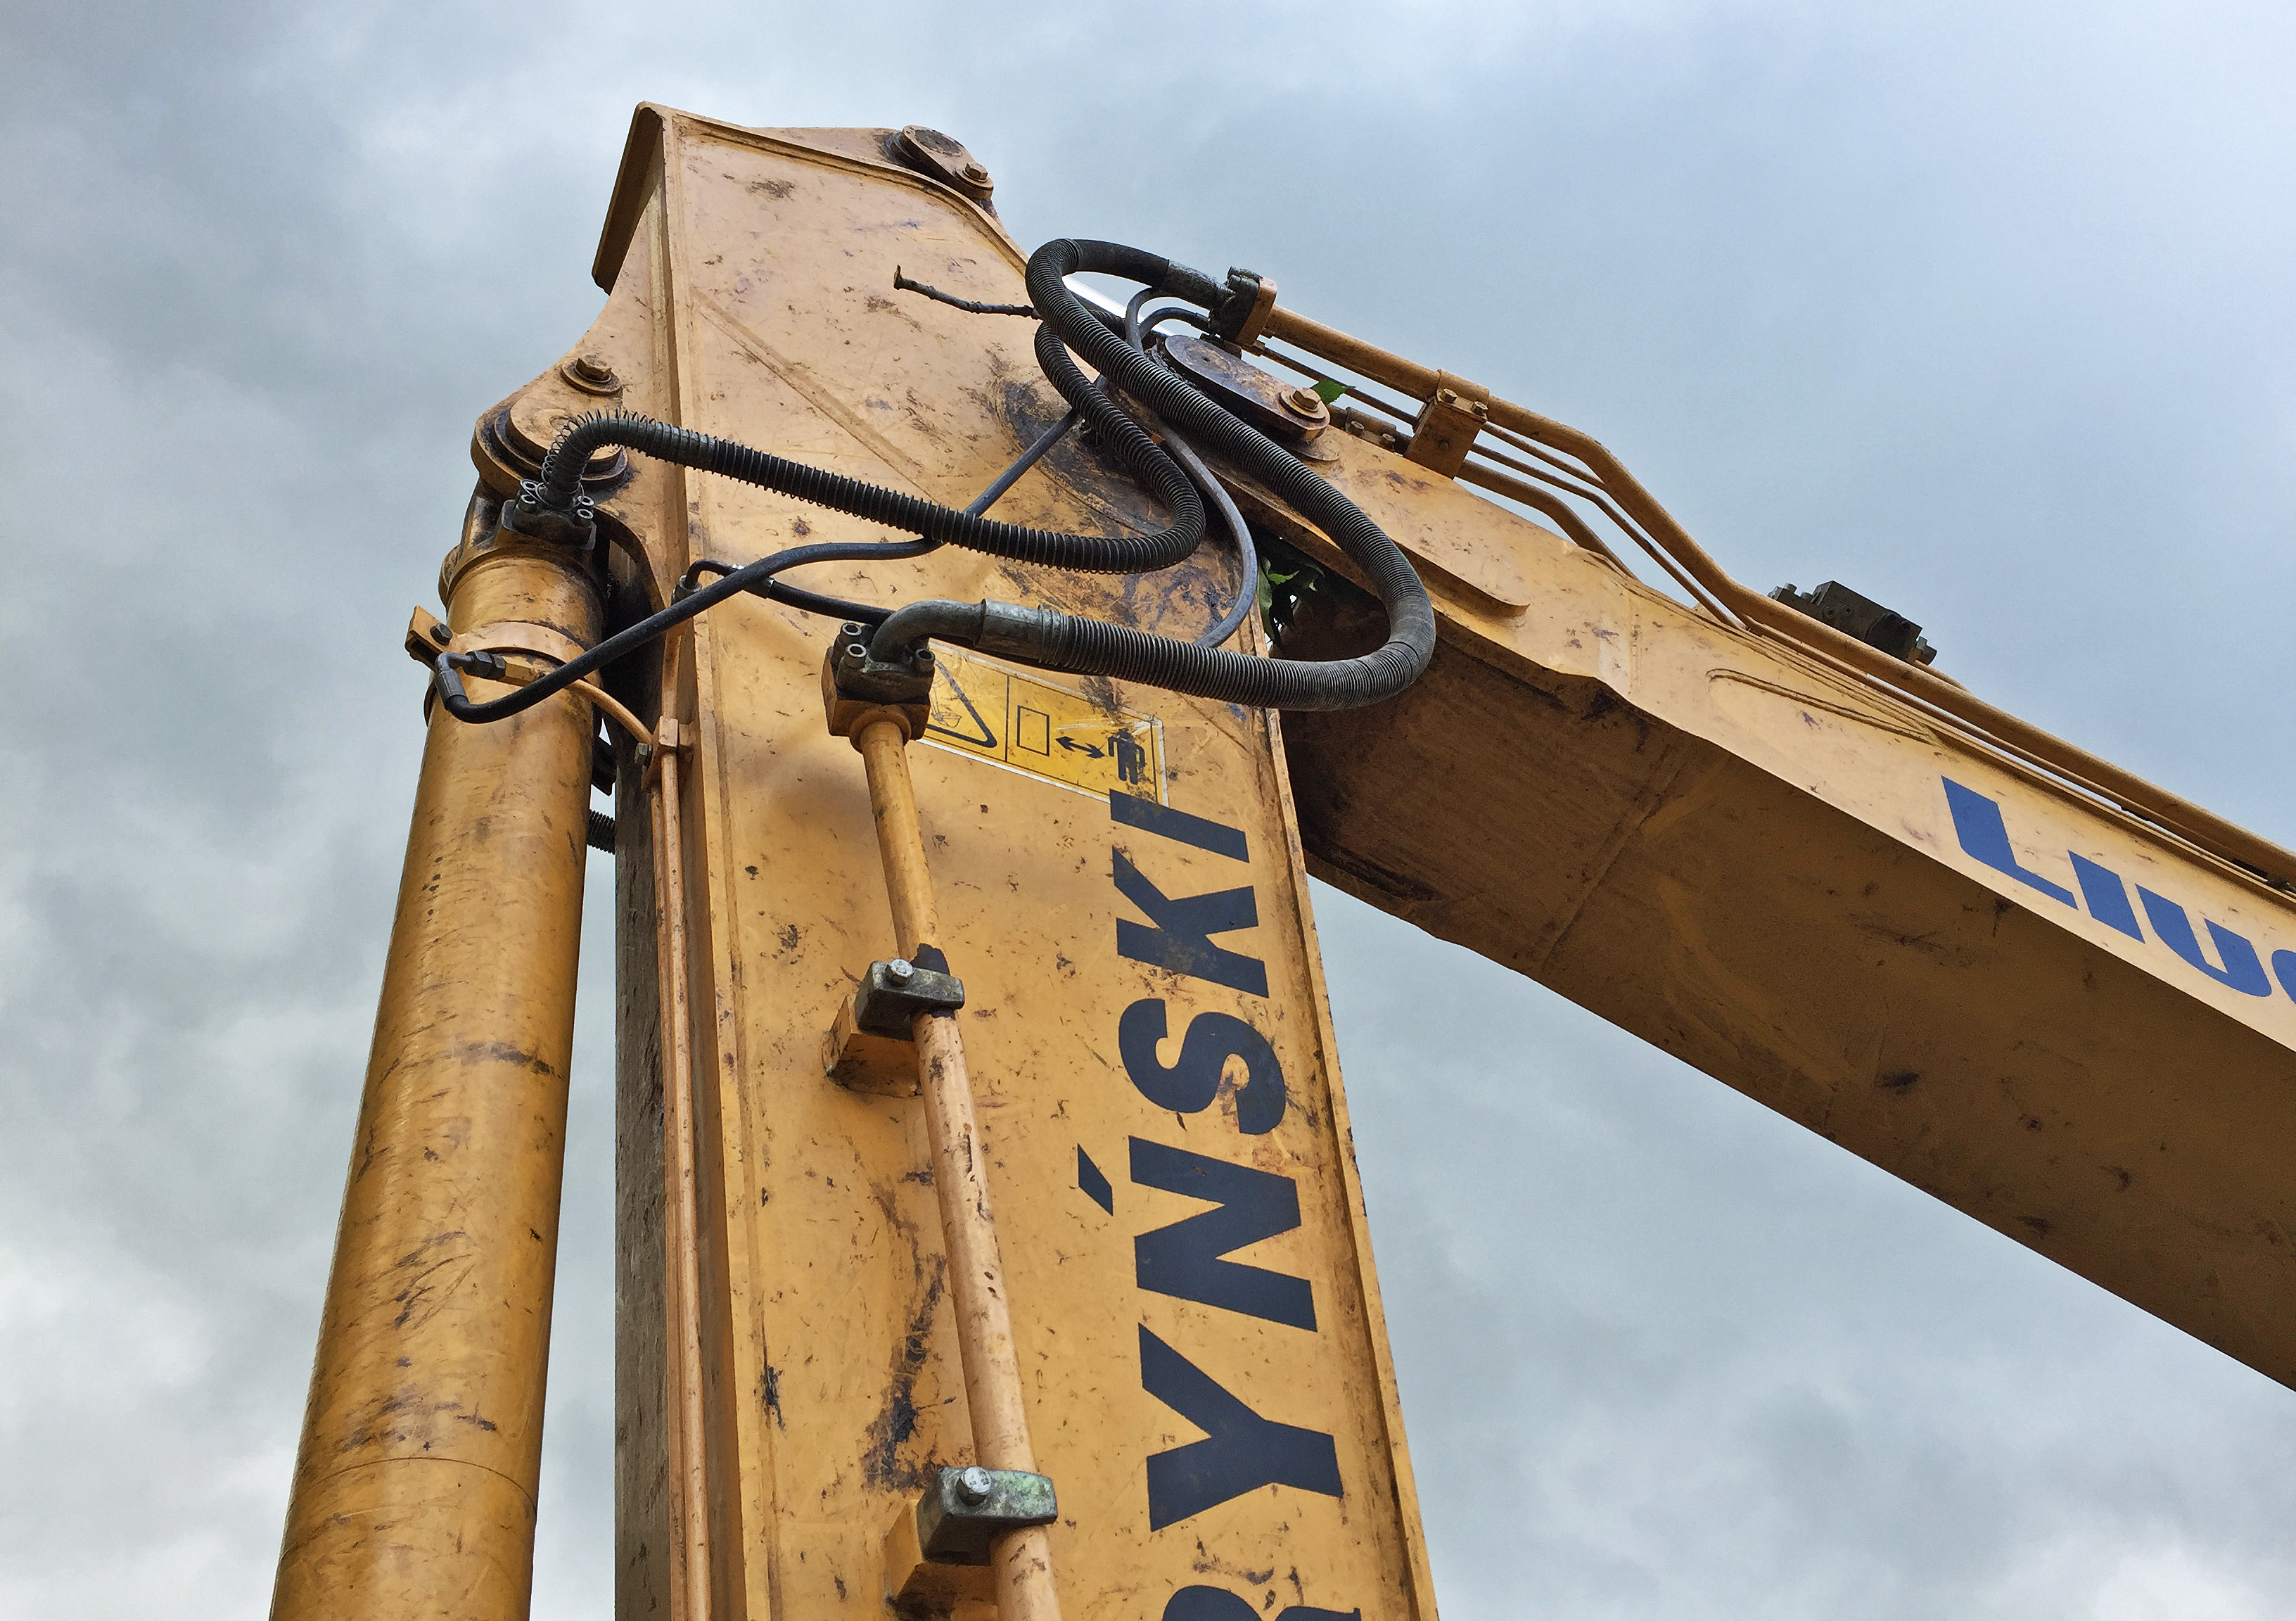
work, wood, tractor, sign, construction, vehicle, equipment, mast, street sign, yellow, arm, caterpillar, bulldozer, mechanical, digger, excavator, heavy, shovel, hydraulic, earthwork, loader